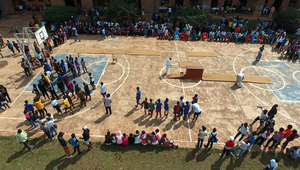
Le Collège Alfajiri est une institution jésuite d’enseignement sise à Bukavu, dans la R.D. du Congo. Fondé en 1938 par les Pères Blancs, le collège est confié aux jésuites belges en 1941, prend le nom de Notre-Dame de la Victoire à la fin de la Seconde Guerre mondiale et est rebaptisé Alfajiri en 1972. Il est mixte et compte 2366 élèves en 2007. Direction et enseignement sont entre les mains de jésuites congolais. Il est actuellement dirigé par le père jésuite colombien Carlos Mejia.